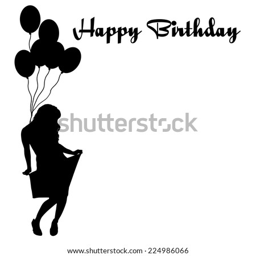
vector silhouette of the woman with the words happy birthday .